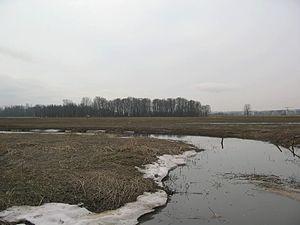
Vanhankaupunginlahti appelé aussi Vanhankaupunginselkä est une baie située sur la partie orientale de la péninsule d'Helsinki. Elle est entourée des quartiers de Hermanni, Toukola, Arabianranta, Viikki, Herttoniemi et de Kulosaari.
Cet article recense les zones humides de la Finlande concernées par la convention de Ramsar.